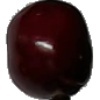
Label: Cherry 1